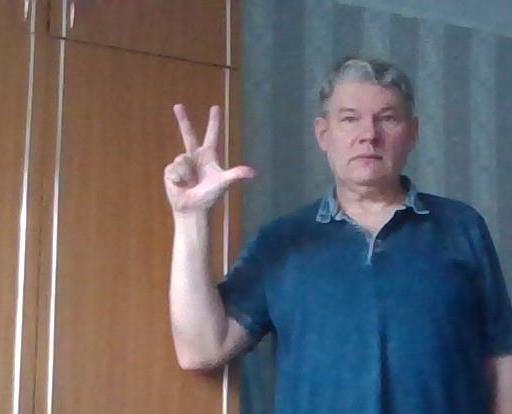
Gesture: three2